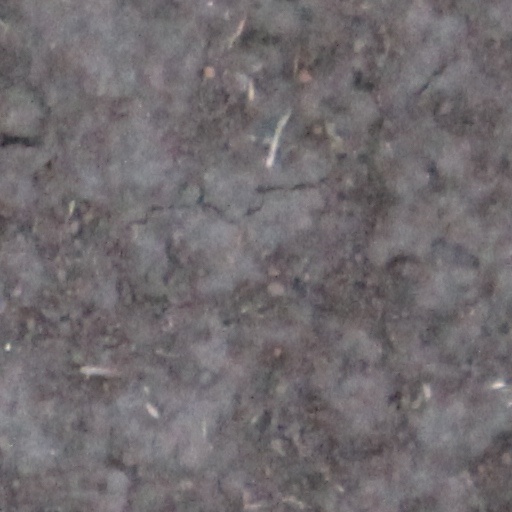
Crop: wheat